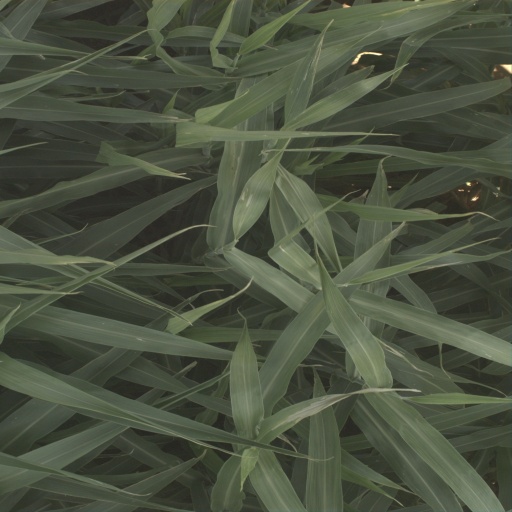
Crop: sorghum